Hemorrhoid

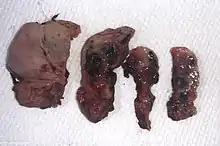
Gross pathology of hemorrhoids, showing engorged blood vessels

Hemorrhoid cushions are a part of normal human anatomy and become a pathological disease only when they experience abnormal changes. There are three main cushions present in the normal anal canal. These are located classically at left lateral, right anterior, and right posterior positions. They are composed of neither arteries nor veins, but blood vessels called sinusoids, connective tissue, and smooth muscle. Sinusoids do not have muscle tissue in their walls, as veins do. This set of blood vessels is known as the hemorrhoidal plexus.